West Virginia

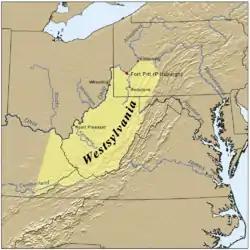
State of Westsylvania proposed to the U.S. Congress

In 1671, General Abraham Wood, at the direction of Royal Governor William Berkeley of the Virginia Colony, sent a party from Fort Henry led by Thomas Batts and Robert Fallam to survey this territory. They were the first Europeans recorded as discovering Kanawha Falls. Some sources state that Governor Alexander Spotswood's 1716 Knights of the Golden Horseshoe Expedition (for which the state's Golden Horseshoe Competition for 8th graders is named) had penetrated as far as Pendleton County, but modern historians interpret the original accounts of the excursion as suggesting that none of the expedition's horsemen ventured much farther west of the Blue Ridge Mountains than Harrisonburg, Virginia. John Van Metre, a Native trader, penetrated into the northern portion in 1725. The same year, German settlers from Pennsylvania founded New Mecklenburg, the present Shepherdstown, on the Potomac River, and others followed.